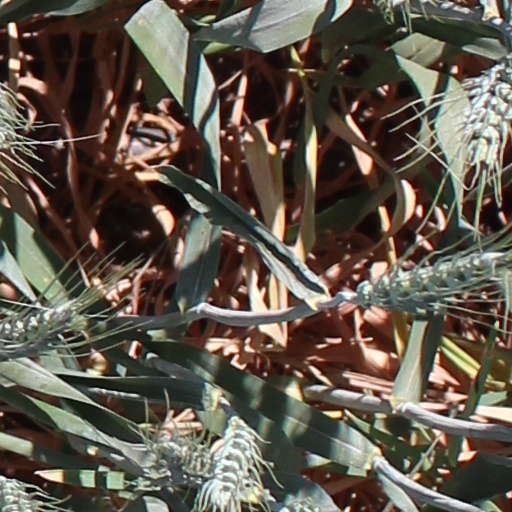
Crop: wheat